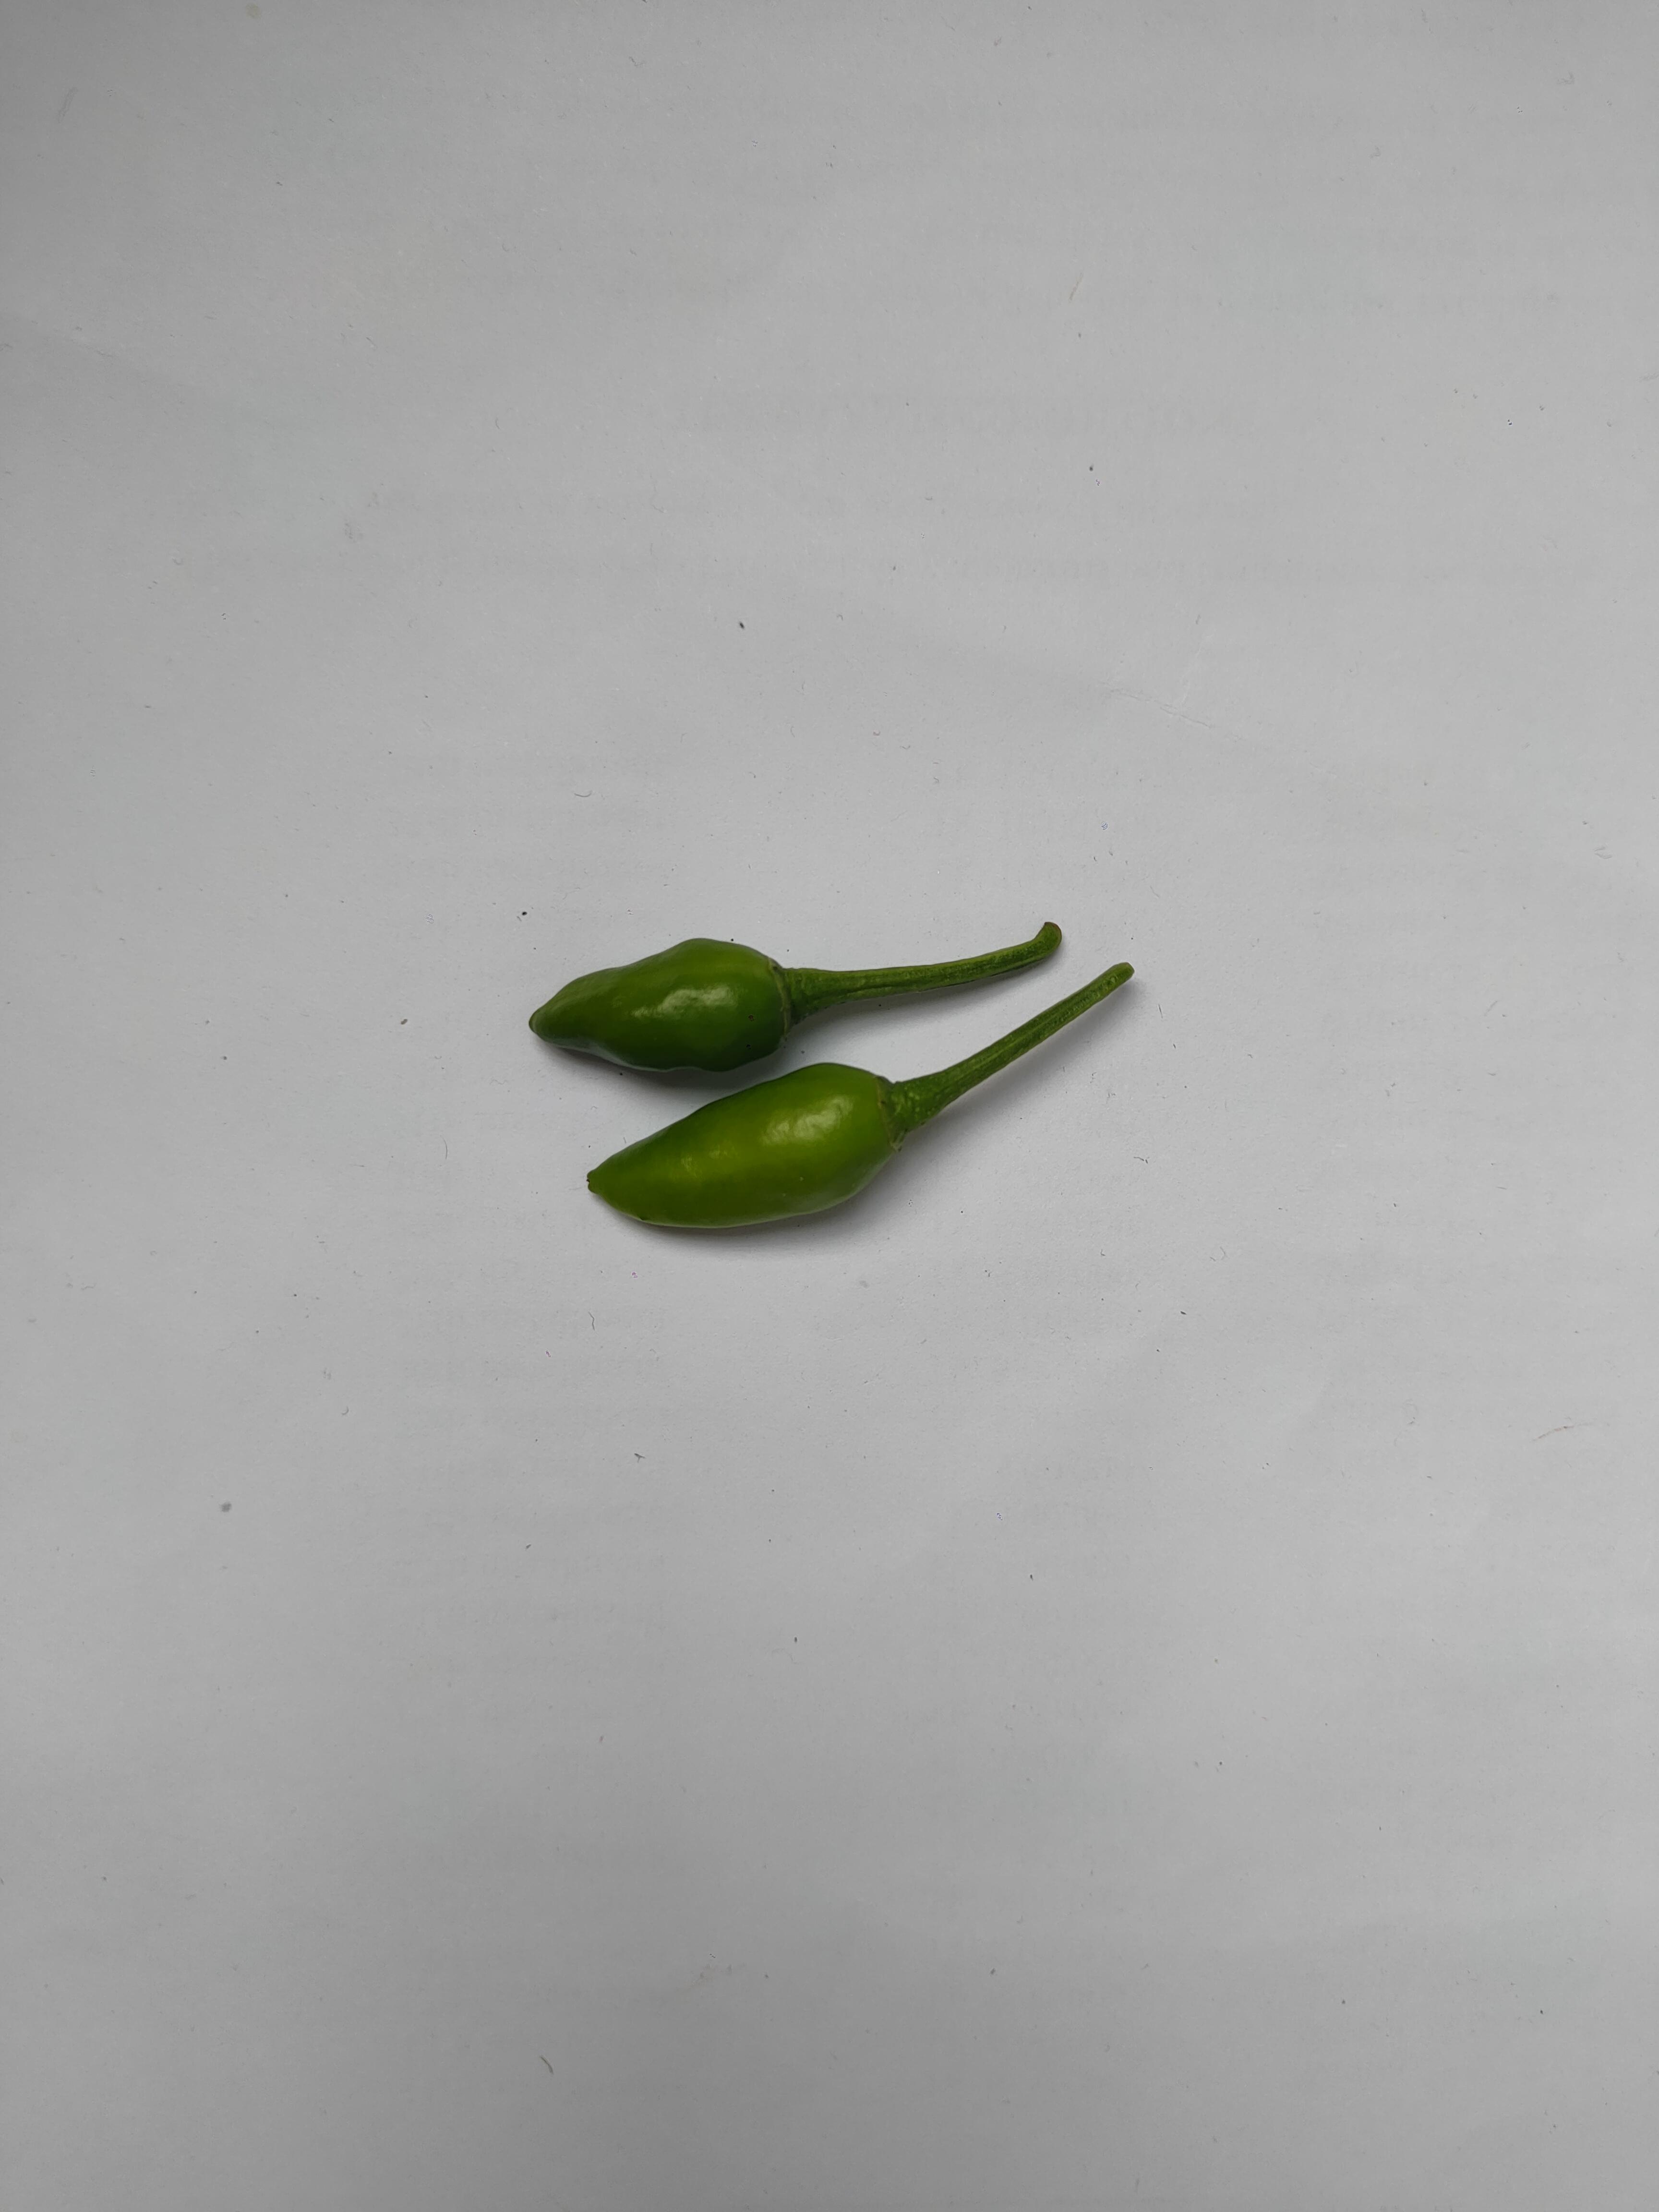
Label: Green Chili